Culture of the United States

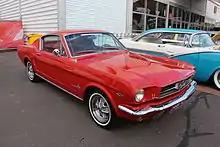
"Pony car": 1965 Ford Mustang "fastback", introduced in September 1964 for the 1965 model year

The United States has an ethnically diverse population, and 37 ancestry groups have more than one million members. White Americans with ancestry from Europe, the Middle East or North Africa, form the largest racial and ethnic group at 57.8% of the U.S. population. Hispanic and Latino Americans form the second-largest group and are 18.7% of the U.S. population. African Americans constitute the nation's third-largest ancestry group and are 12.1% of the total U.S. population. Asian Americans are the country's fourth-largest group, composing 5.9% of the U.S. population, while the country's 3.7 million Native Americans account for about 1%. In 2020, the median age of the U.S. population was 38.5 years.